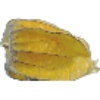
Label: Physalis with Husk 1